White Amazons

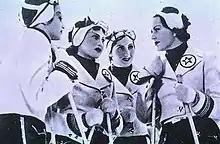

White Amazons is a 1936 Italian white telephone comedy film directed by Gennaro Righelli and starring Paola Barbara, Luisa Ferida and Doris Duranti. Screwball in style, it is part of the tradition of schoolgirl comedies of the Fascist era.